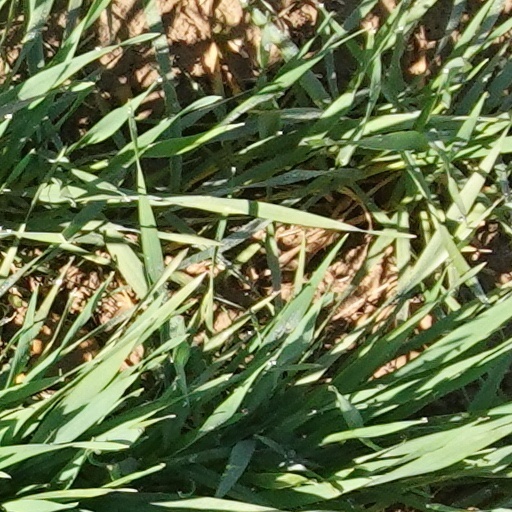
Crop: wheat